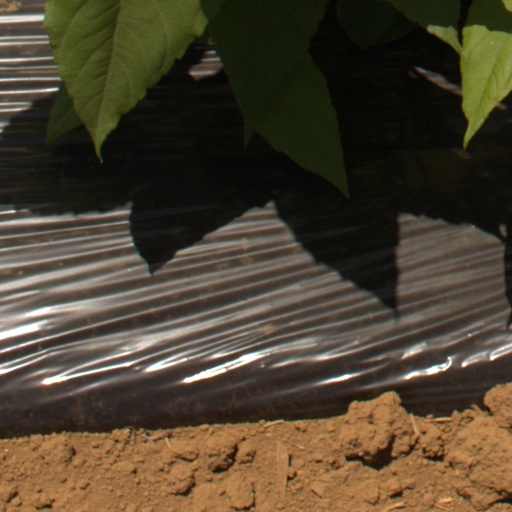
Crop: Jerusalem artichoke